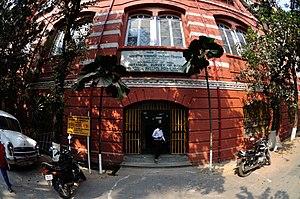
L'Institut de botanique de l'Inde est une institution créée par le Raj britannique en 1890 pour étudier les ressources végétales du sous-continent indien.